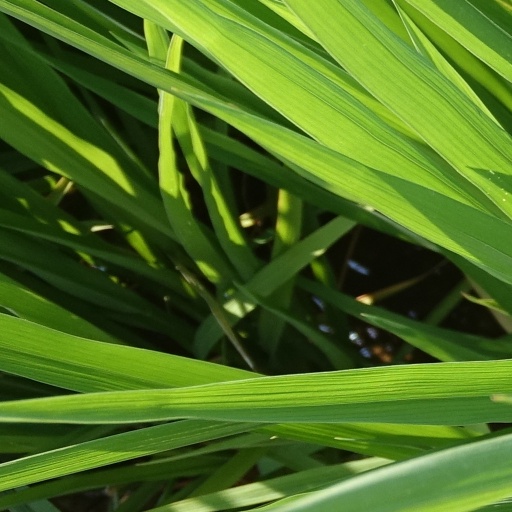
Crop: rice